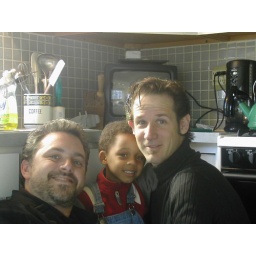
One of our first family photos, taken in the fall of 2002. This was in the kitchen of our old house on Granville.